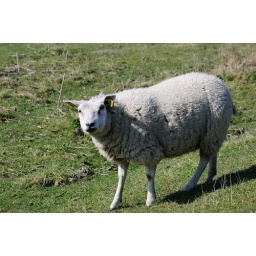
I was sitting there watching the planes go by when the sheep suddenly got curious